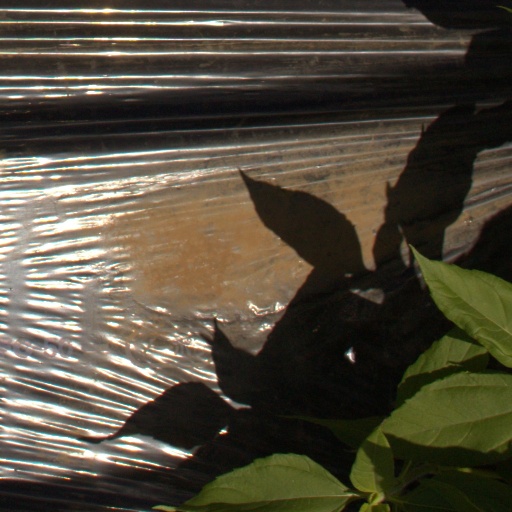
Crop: Jerusalem artichoke